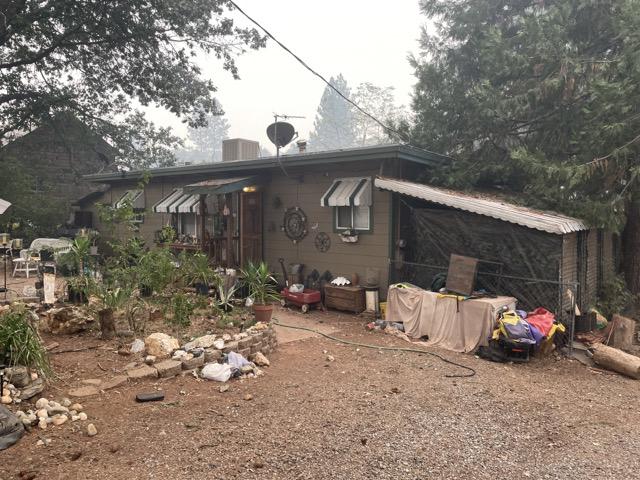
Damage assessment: no_damage